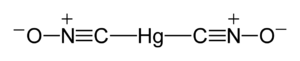
Le fulminate de mercure, composé organomercuriel de formule générale Hg(CNO)₂, est un explosif employé dans les amorces et les détonateurs. Il est très sensible aux chocs et frottements, donc dangereux à manipuler. C'est en outre un produit très toxique et écotoxique en raison du mercure qu'il contient sous forme de mercure(II), également très toxique.